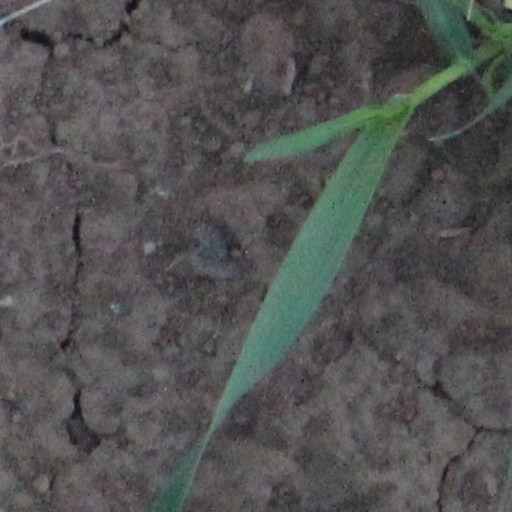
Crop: wheat